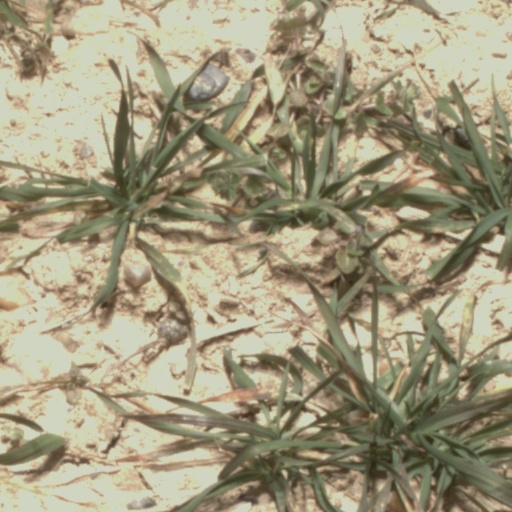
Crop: wheat